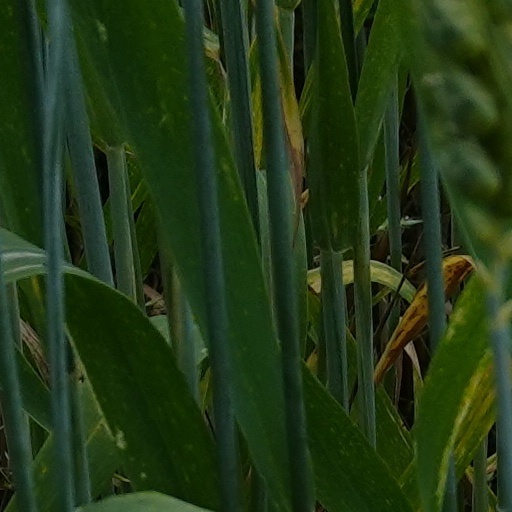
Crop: wheat